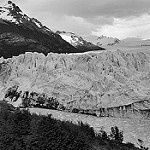
Label: B & W